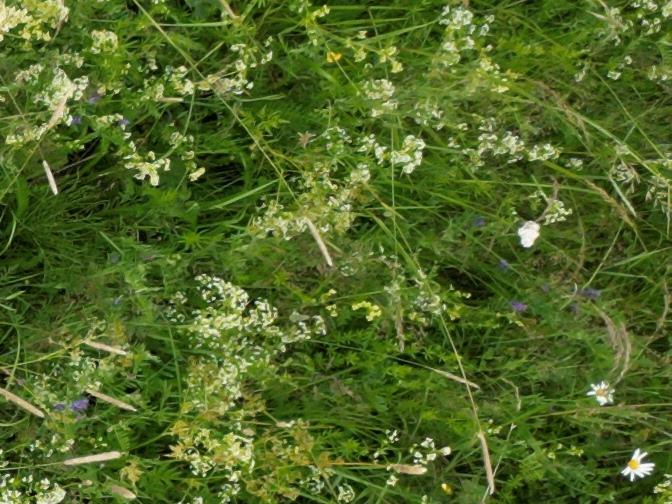
Flowers visible:  daisy flowers,  daisy flowers,  daisy flowers